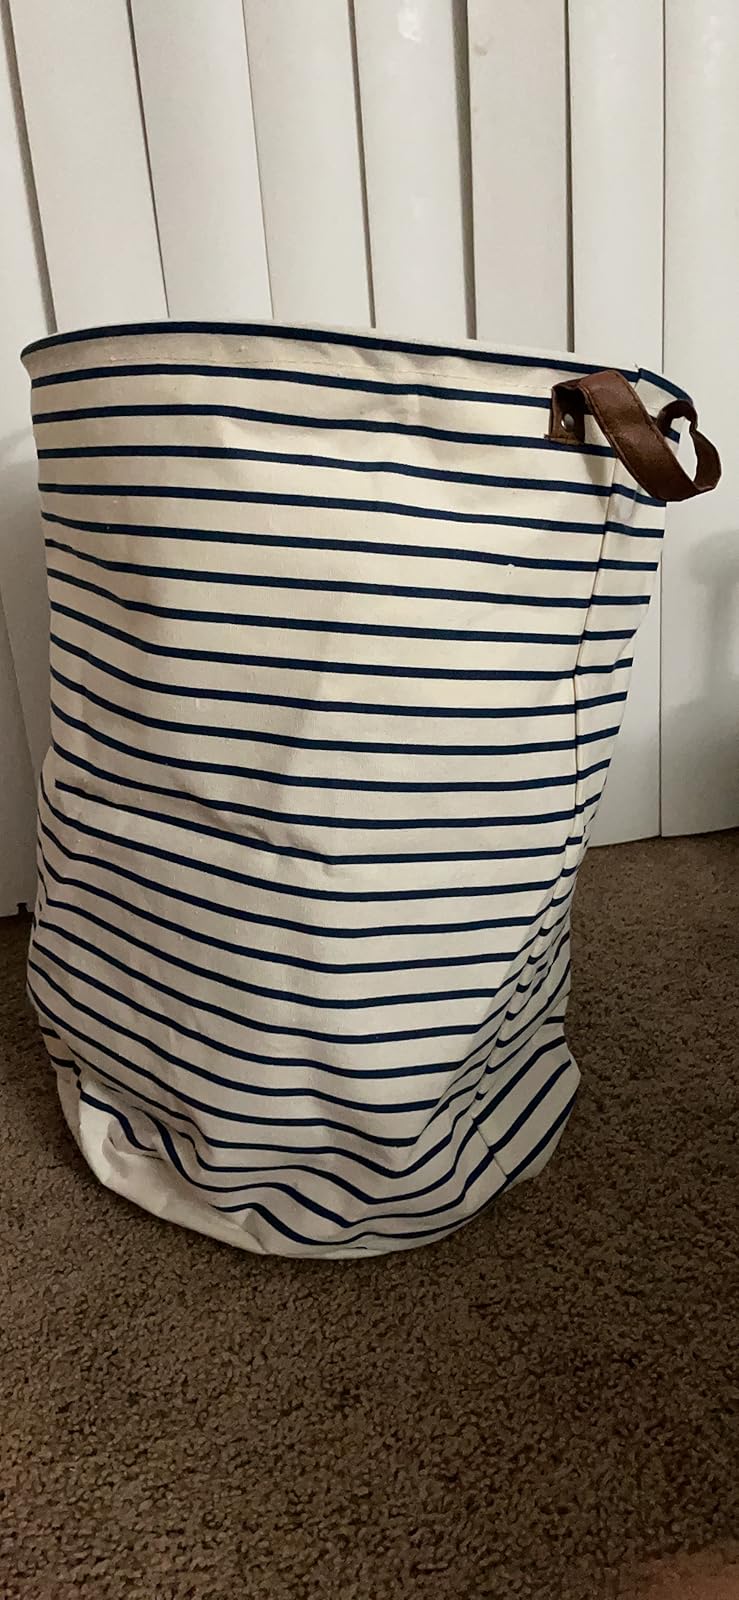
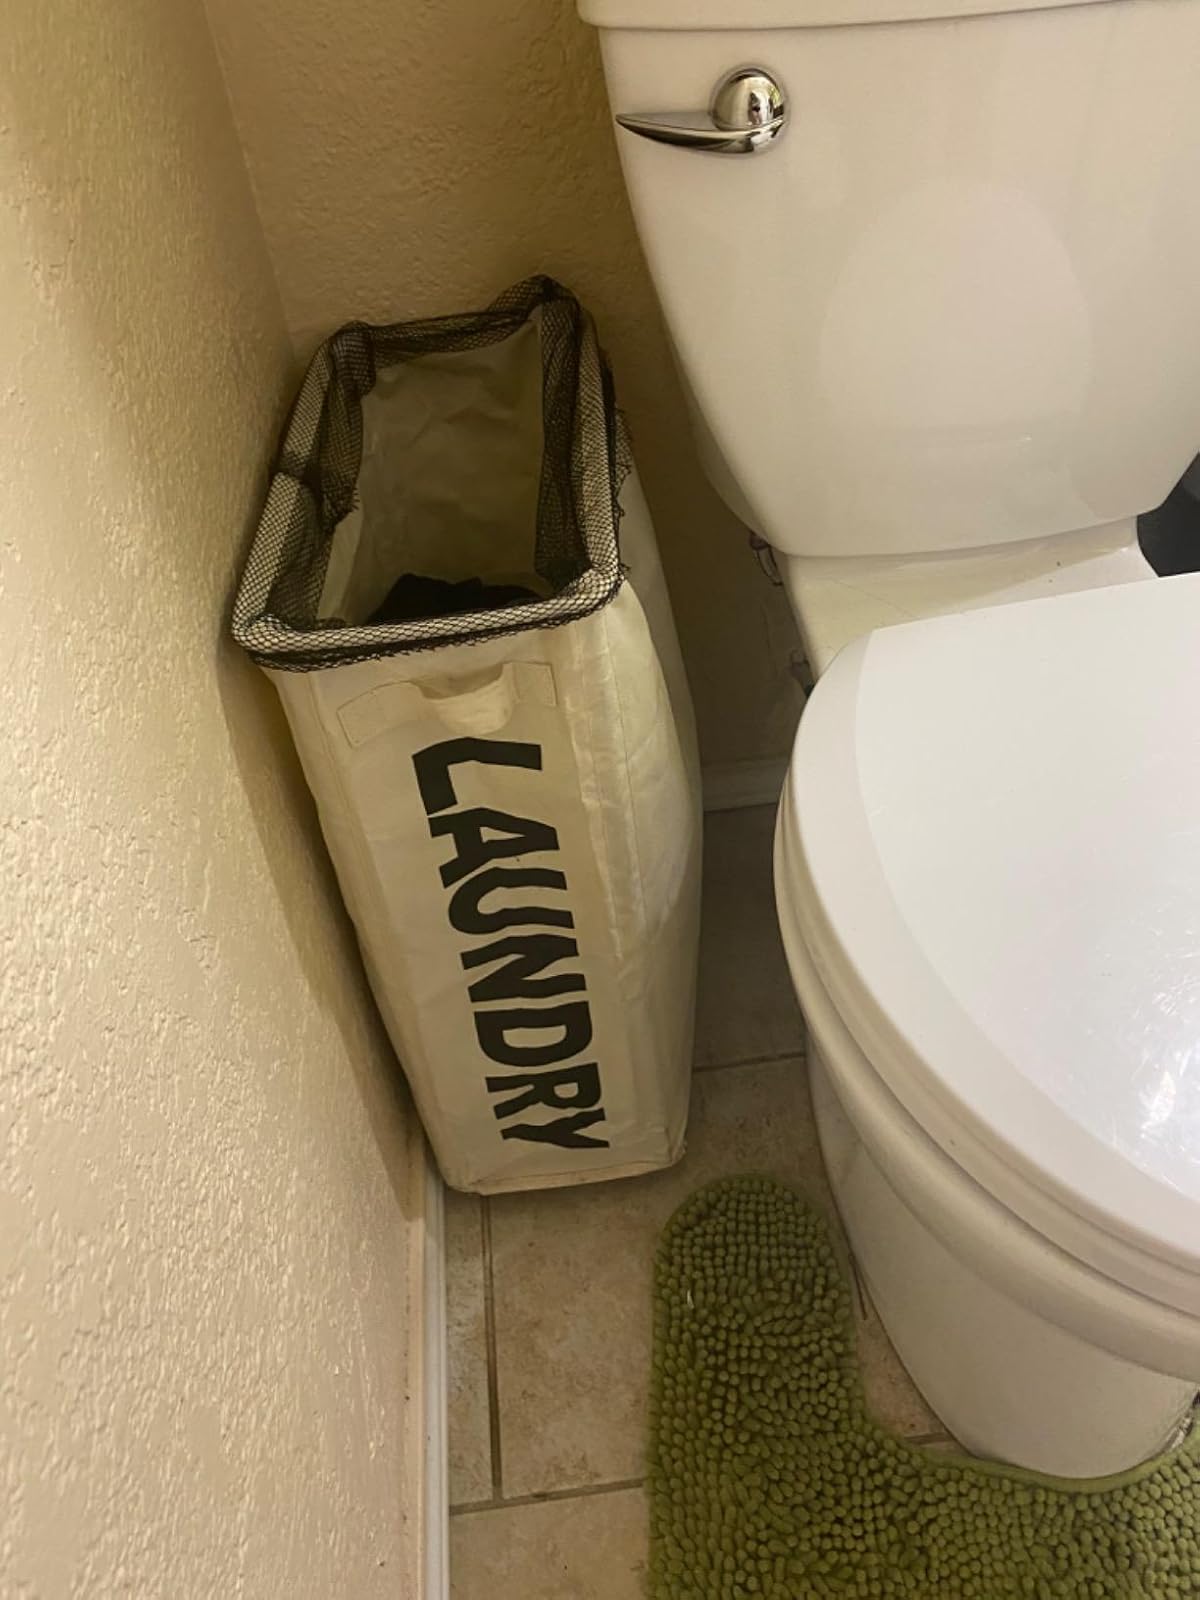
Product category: items_hamper
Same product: no